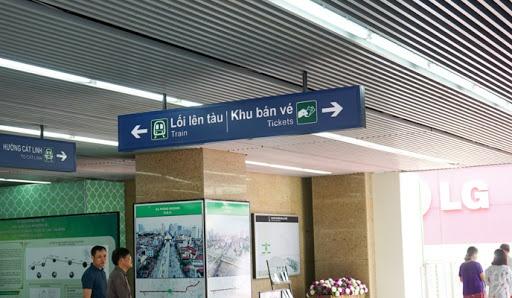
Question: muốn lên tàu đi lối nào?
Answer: muốn lên tàu đi lối bên trái